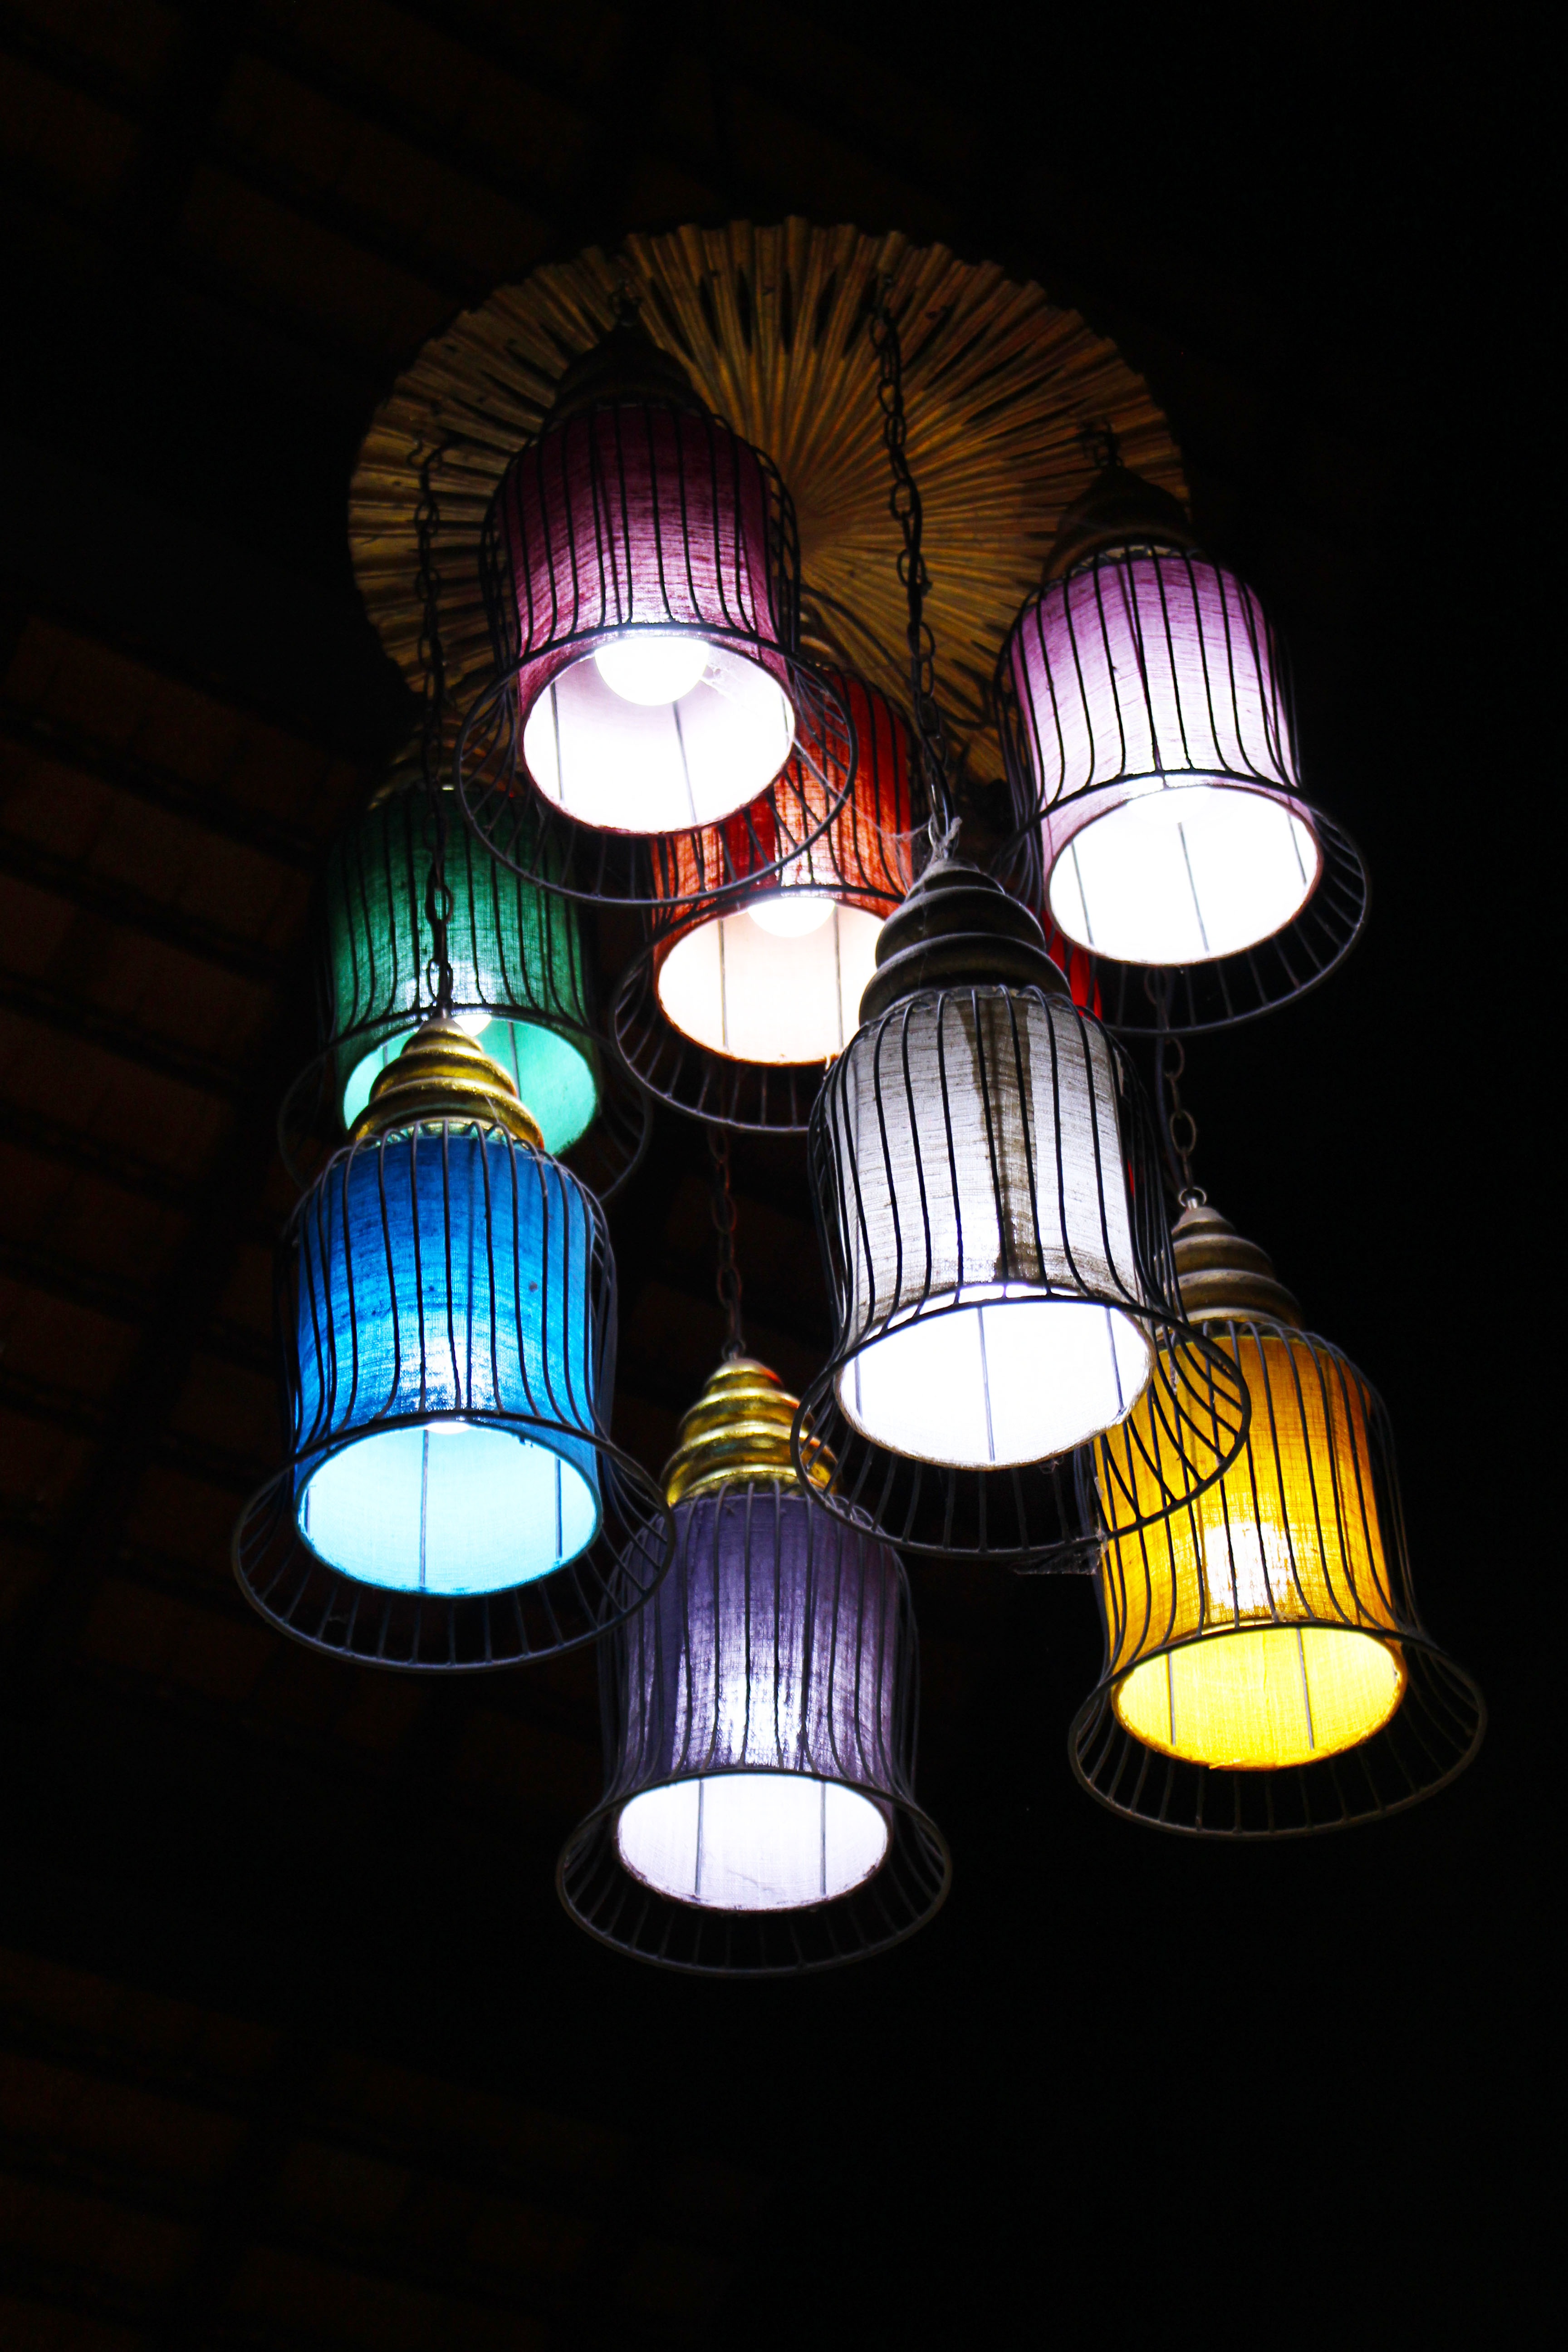
light, glowing, architecture, interior, window, glass, home, wall, photo, celebration, ceiling, decoration, color, space, indoor, holiday, darkness, lamp, room, lighting, decor, modern, spotlight, circle, illuminated, lights, design, decorative, bright, symmetry, light fixture, style, decorated, traditional, illumination, nobody, ceiling lamp, room interior, ceiling design, ceiling lights